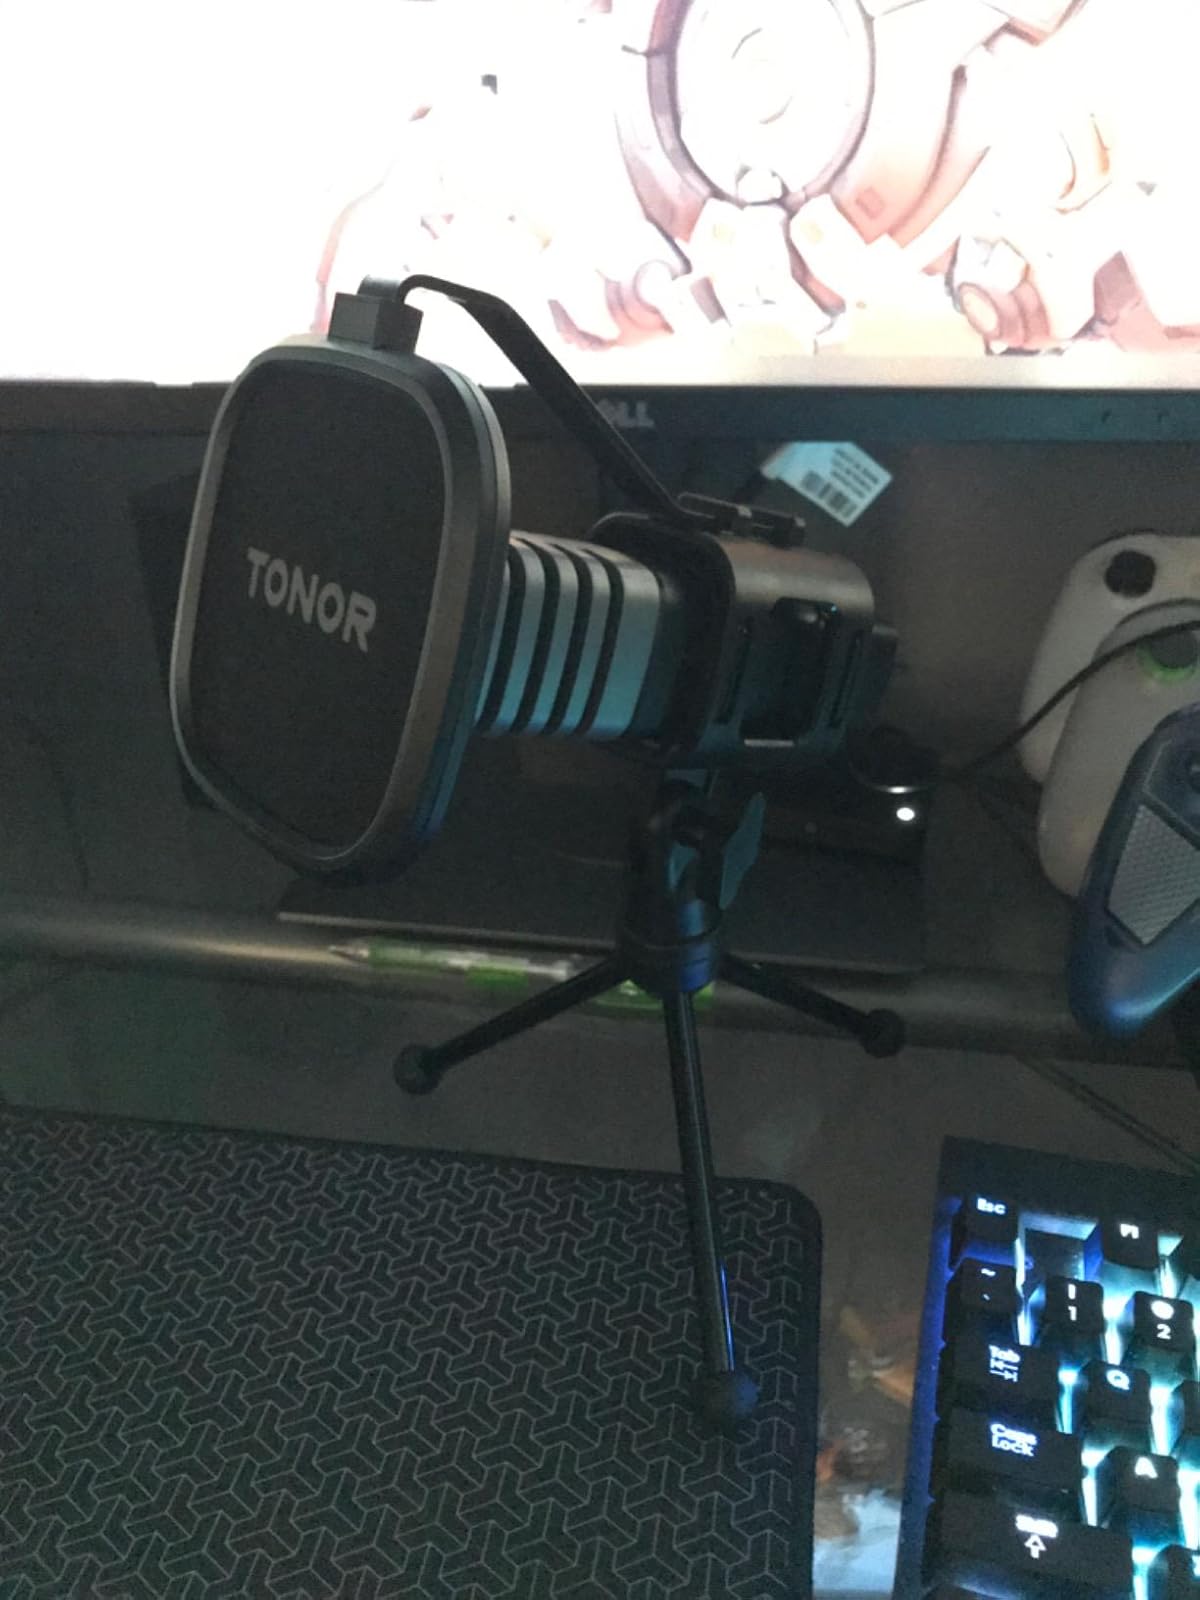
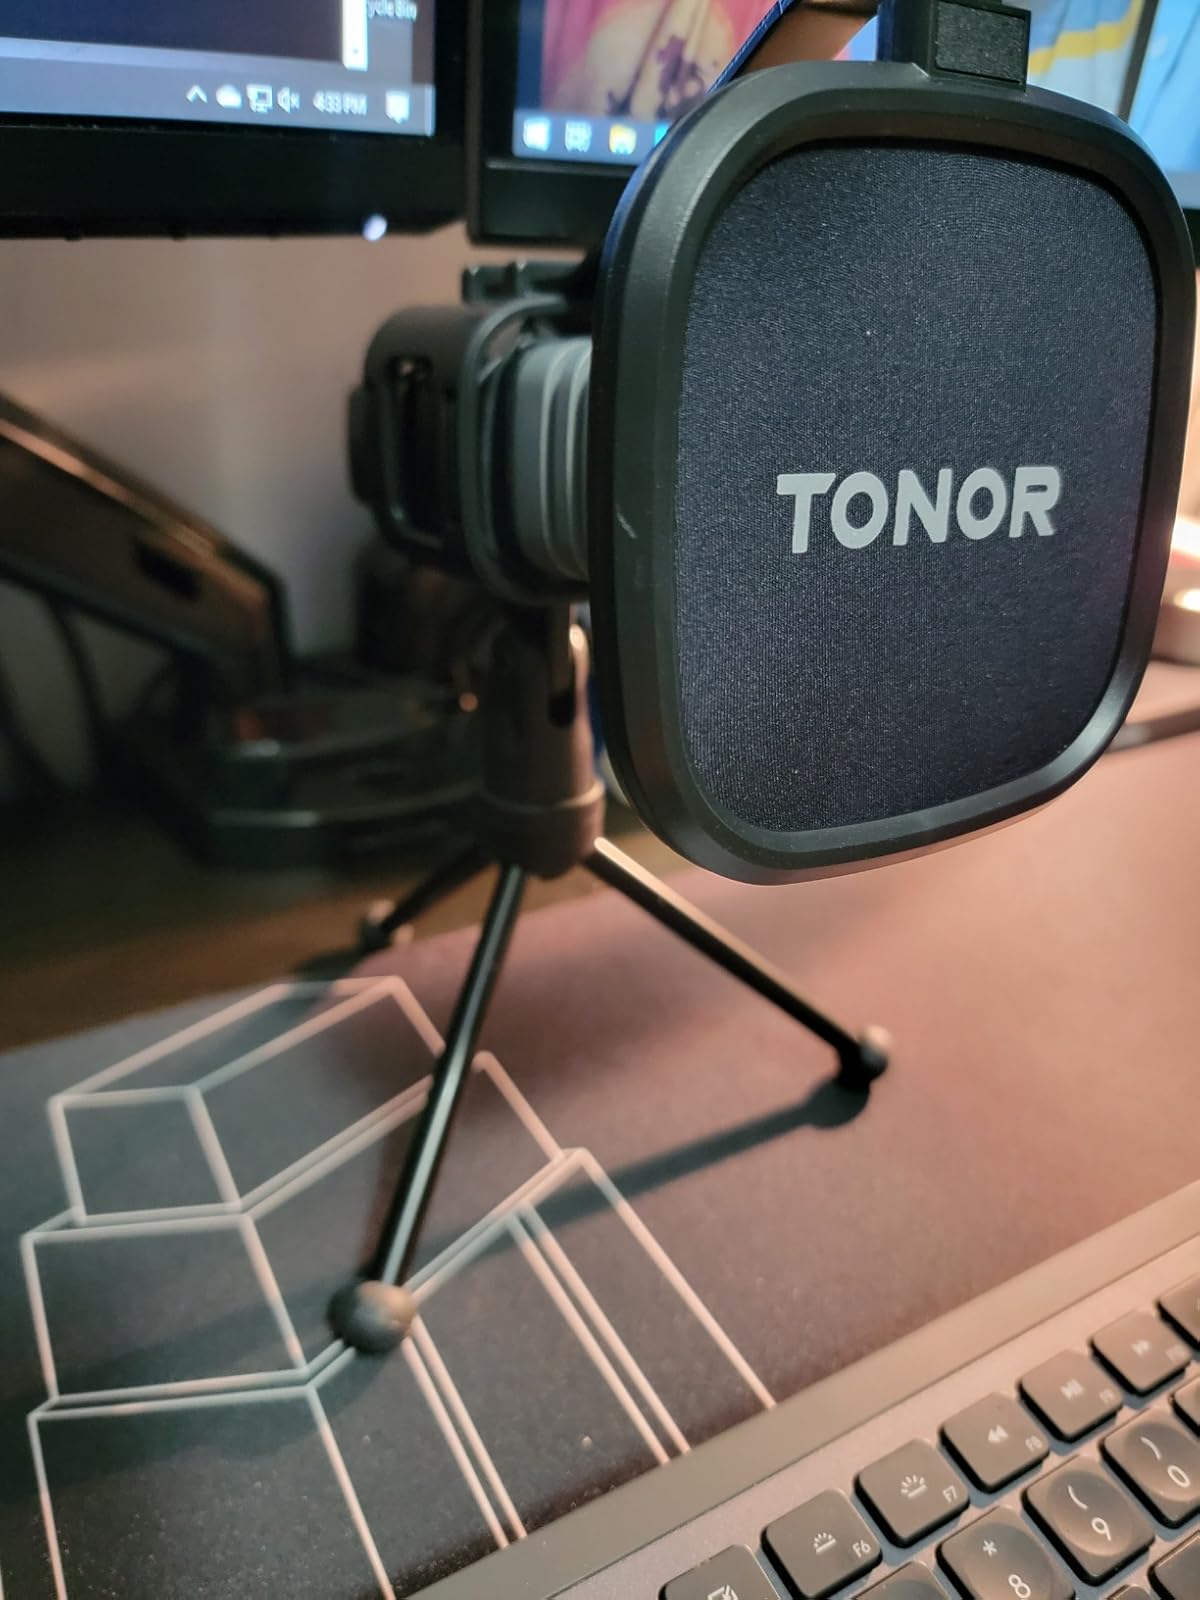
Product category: microphone
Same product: yes